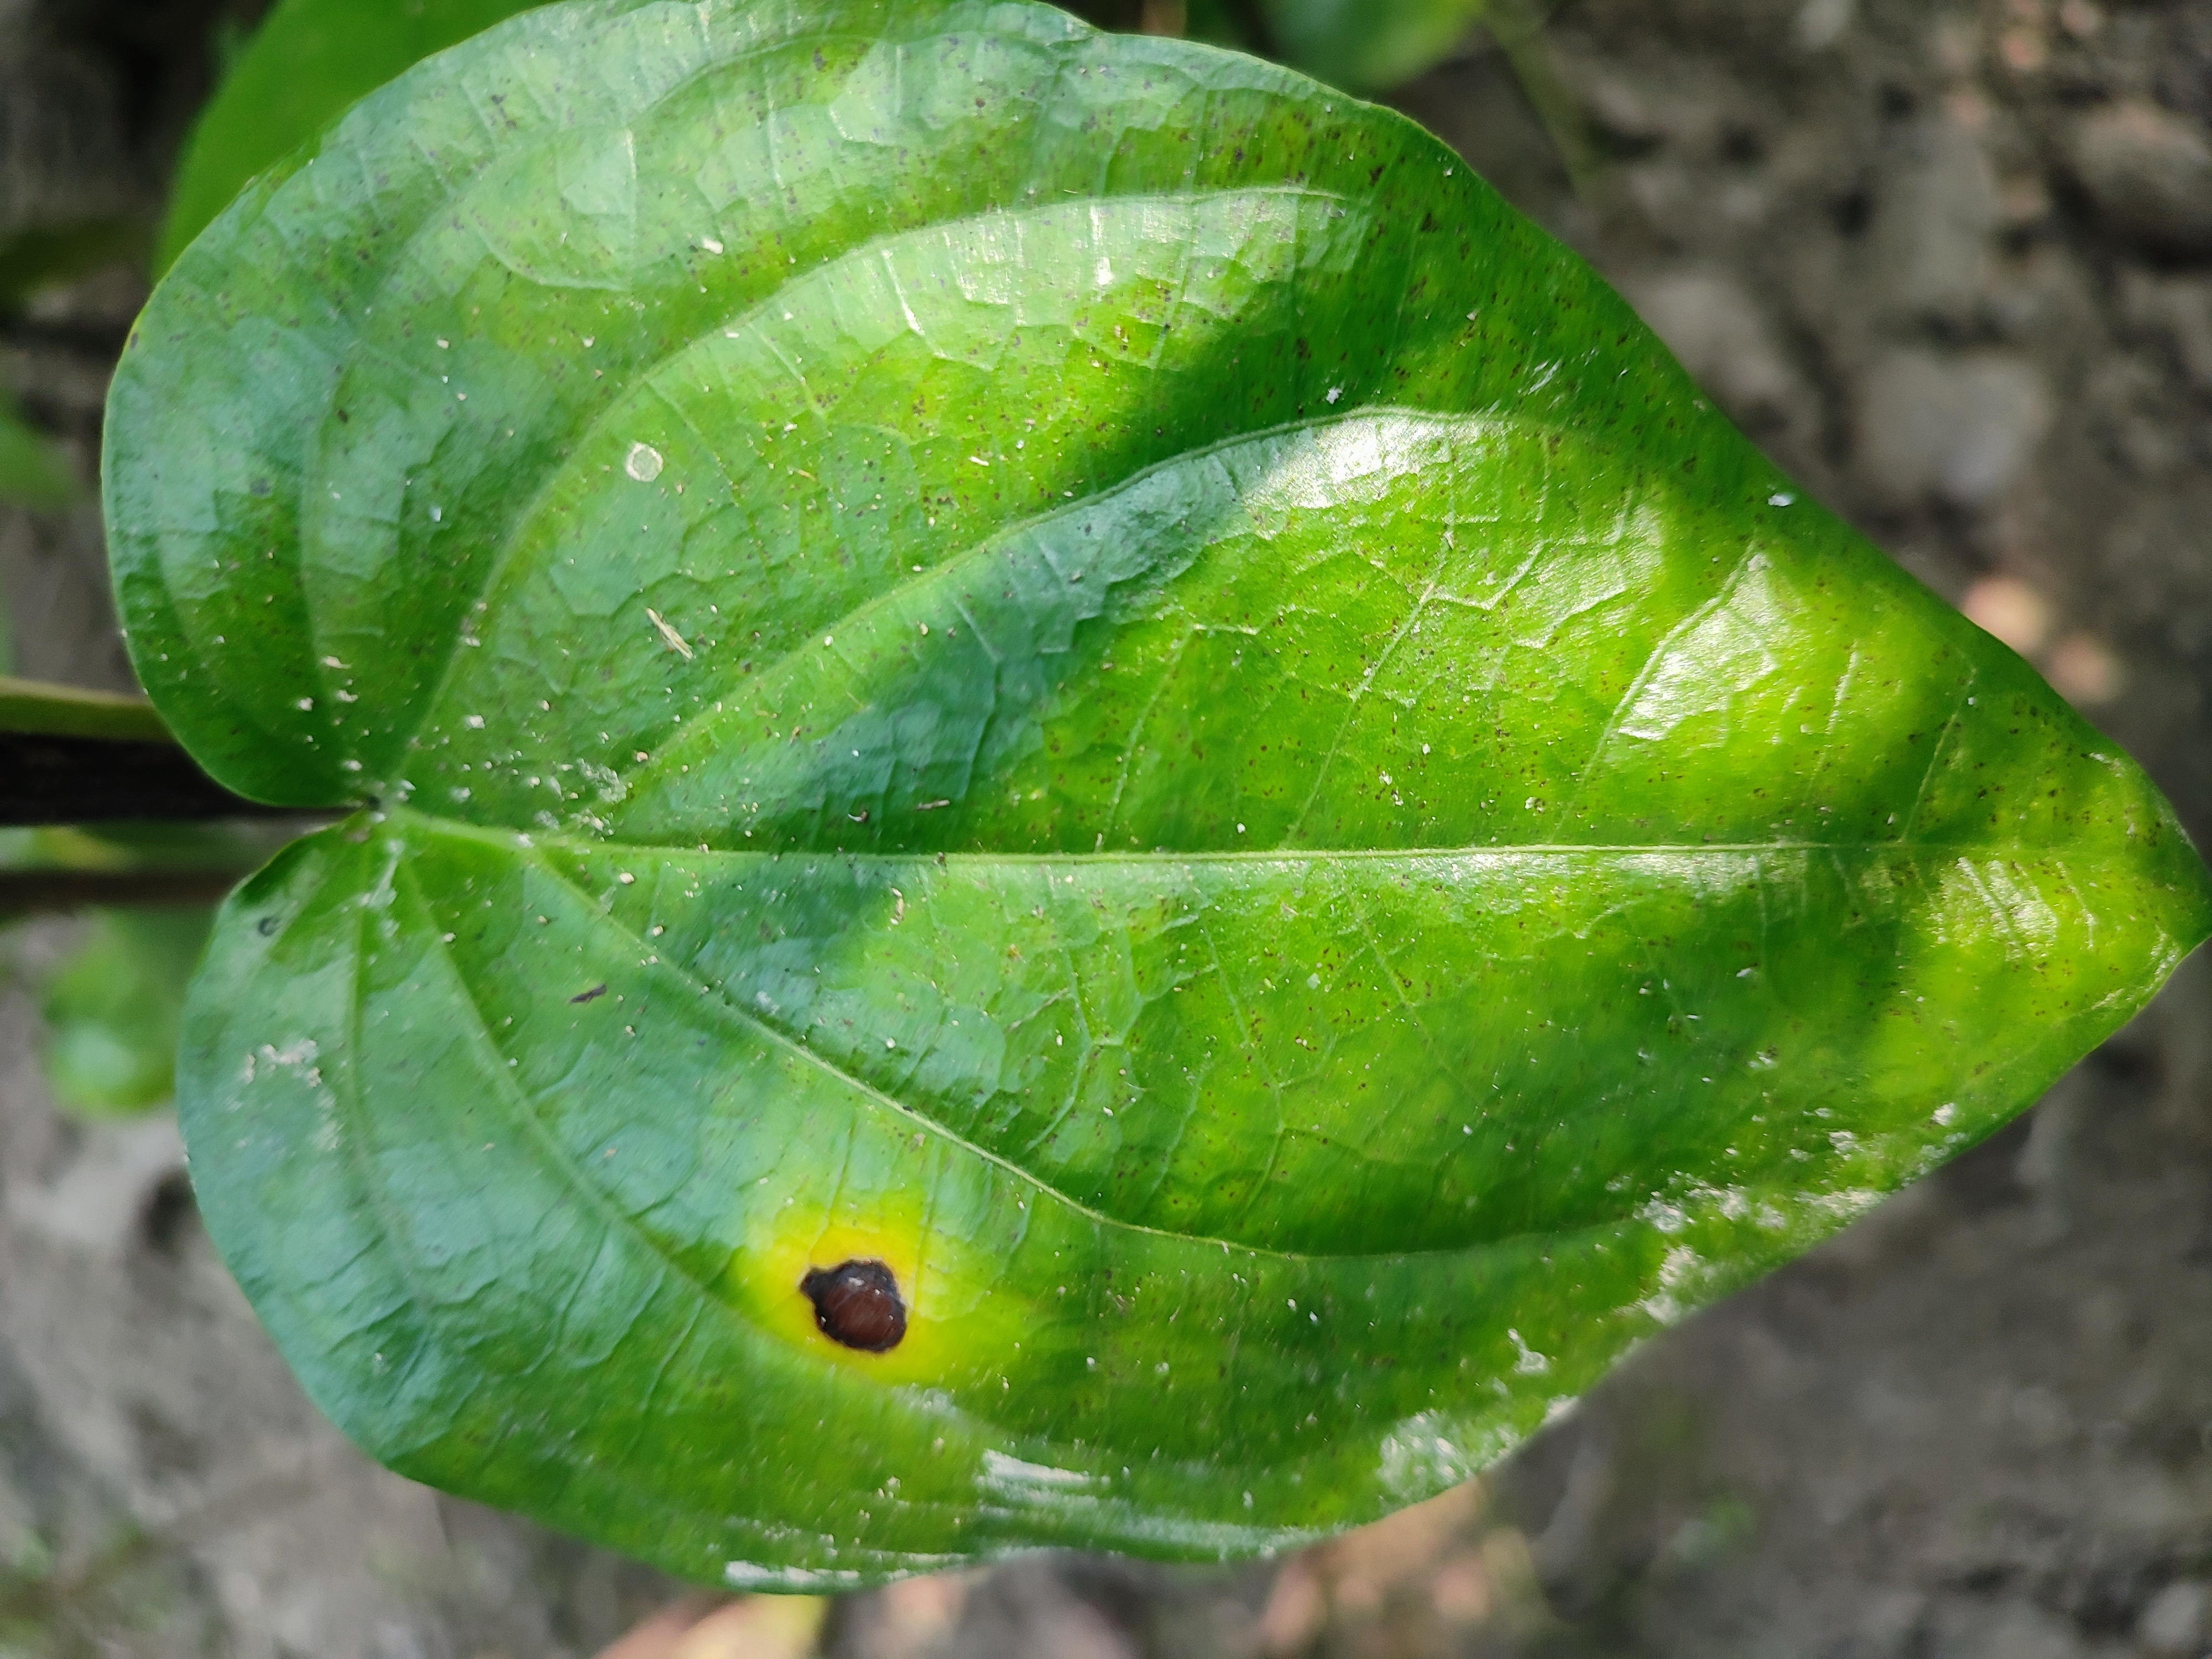
Label: Bacterial_Leaf_Disease